Pyro Spectaculars

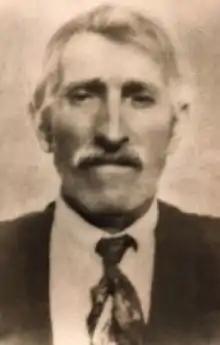
Manuel de Sousa

The Souza family (formerly de Sousa) has been involved in the fireworks industry since the first decade of the twentieth century when they immigrated from the Azores to the San Francisco Bay Area. The patriarch of the family, Manuel, began making his own fireworks out of his home and firing shows for local Portuguese community festivals. As his business began to grow, the entire family became involved in the production of fireworks, enabling him to pass his trade and "cookbook" down generationally.